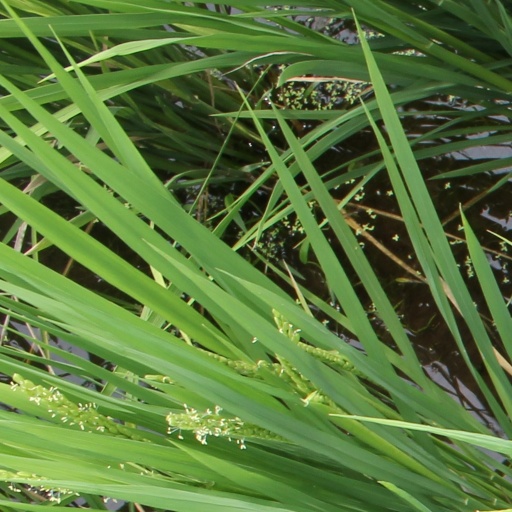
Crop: rice